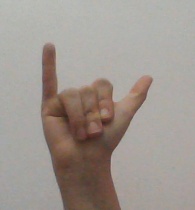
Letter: ya